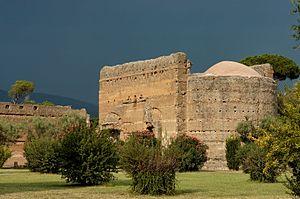
Salle des Philosophes de la Villa Adriana à Tivoli vue depuis le Pécile. Photo prise avant un orage, d'où la lumière inhabituelle.
La villa d'Hadrien, ou villa Hadrienne, en latin villa Hadriana, est une villa antique bâtie par l'empereur Hadrien au IIᵉ siècle. Située sur le territoire de la frazione de Villa Adriana à Tivoli, à une trentaine de kilomètres de Rome, elle figure parmi les ensembles monumentaux les plus riches de l'Antiquité. Elle est répartie sur une surface de 120 hectares, dont environ 40 sont visibles de nos jours.